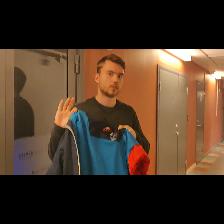
Label: Human